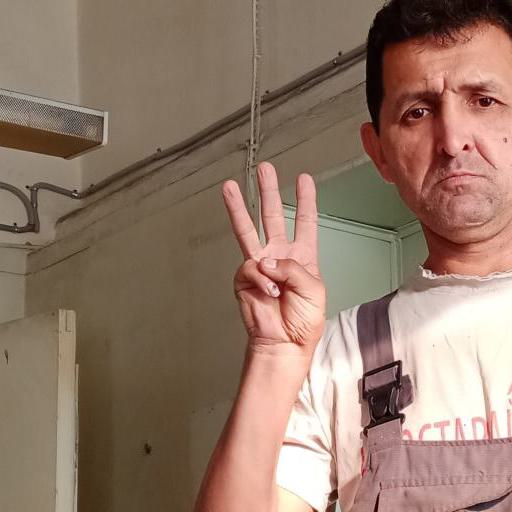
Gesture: three